Shubael Dummer

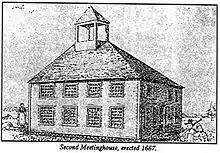
The meeting house at York

At the age of 24, he became a preacher in Salisbury, where he remained for two years, before settling in York in 1662. In 1660, the town of Salisbury tried unsuccessfully to obtain his services as minister.